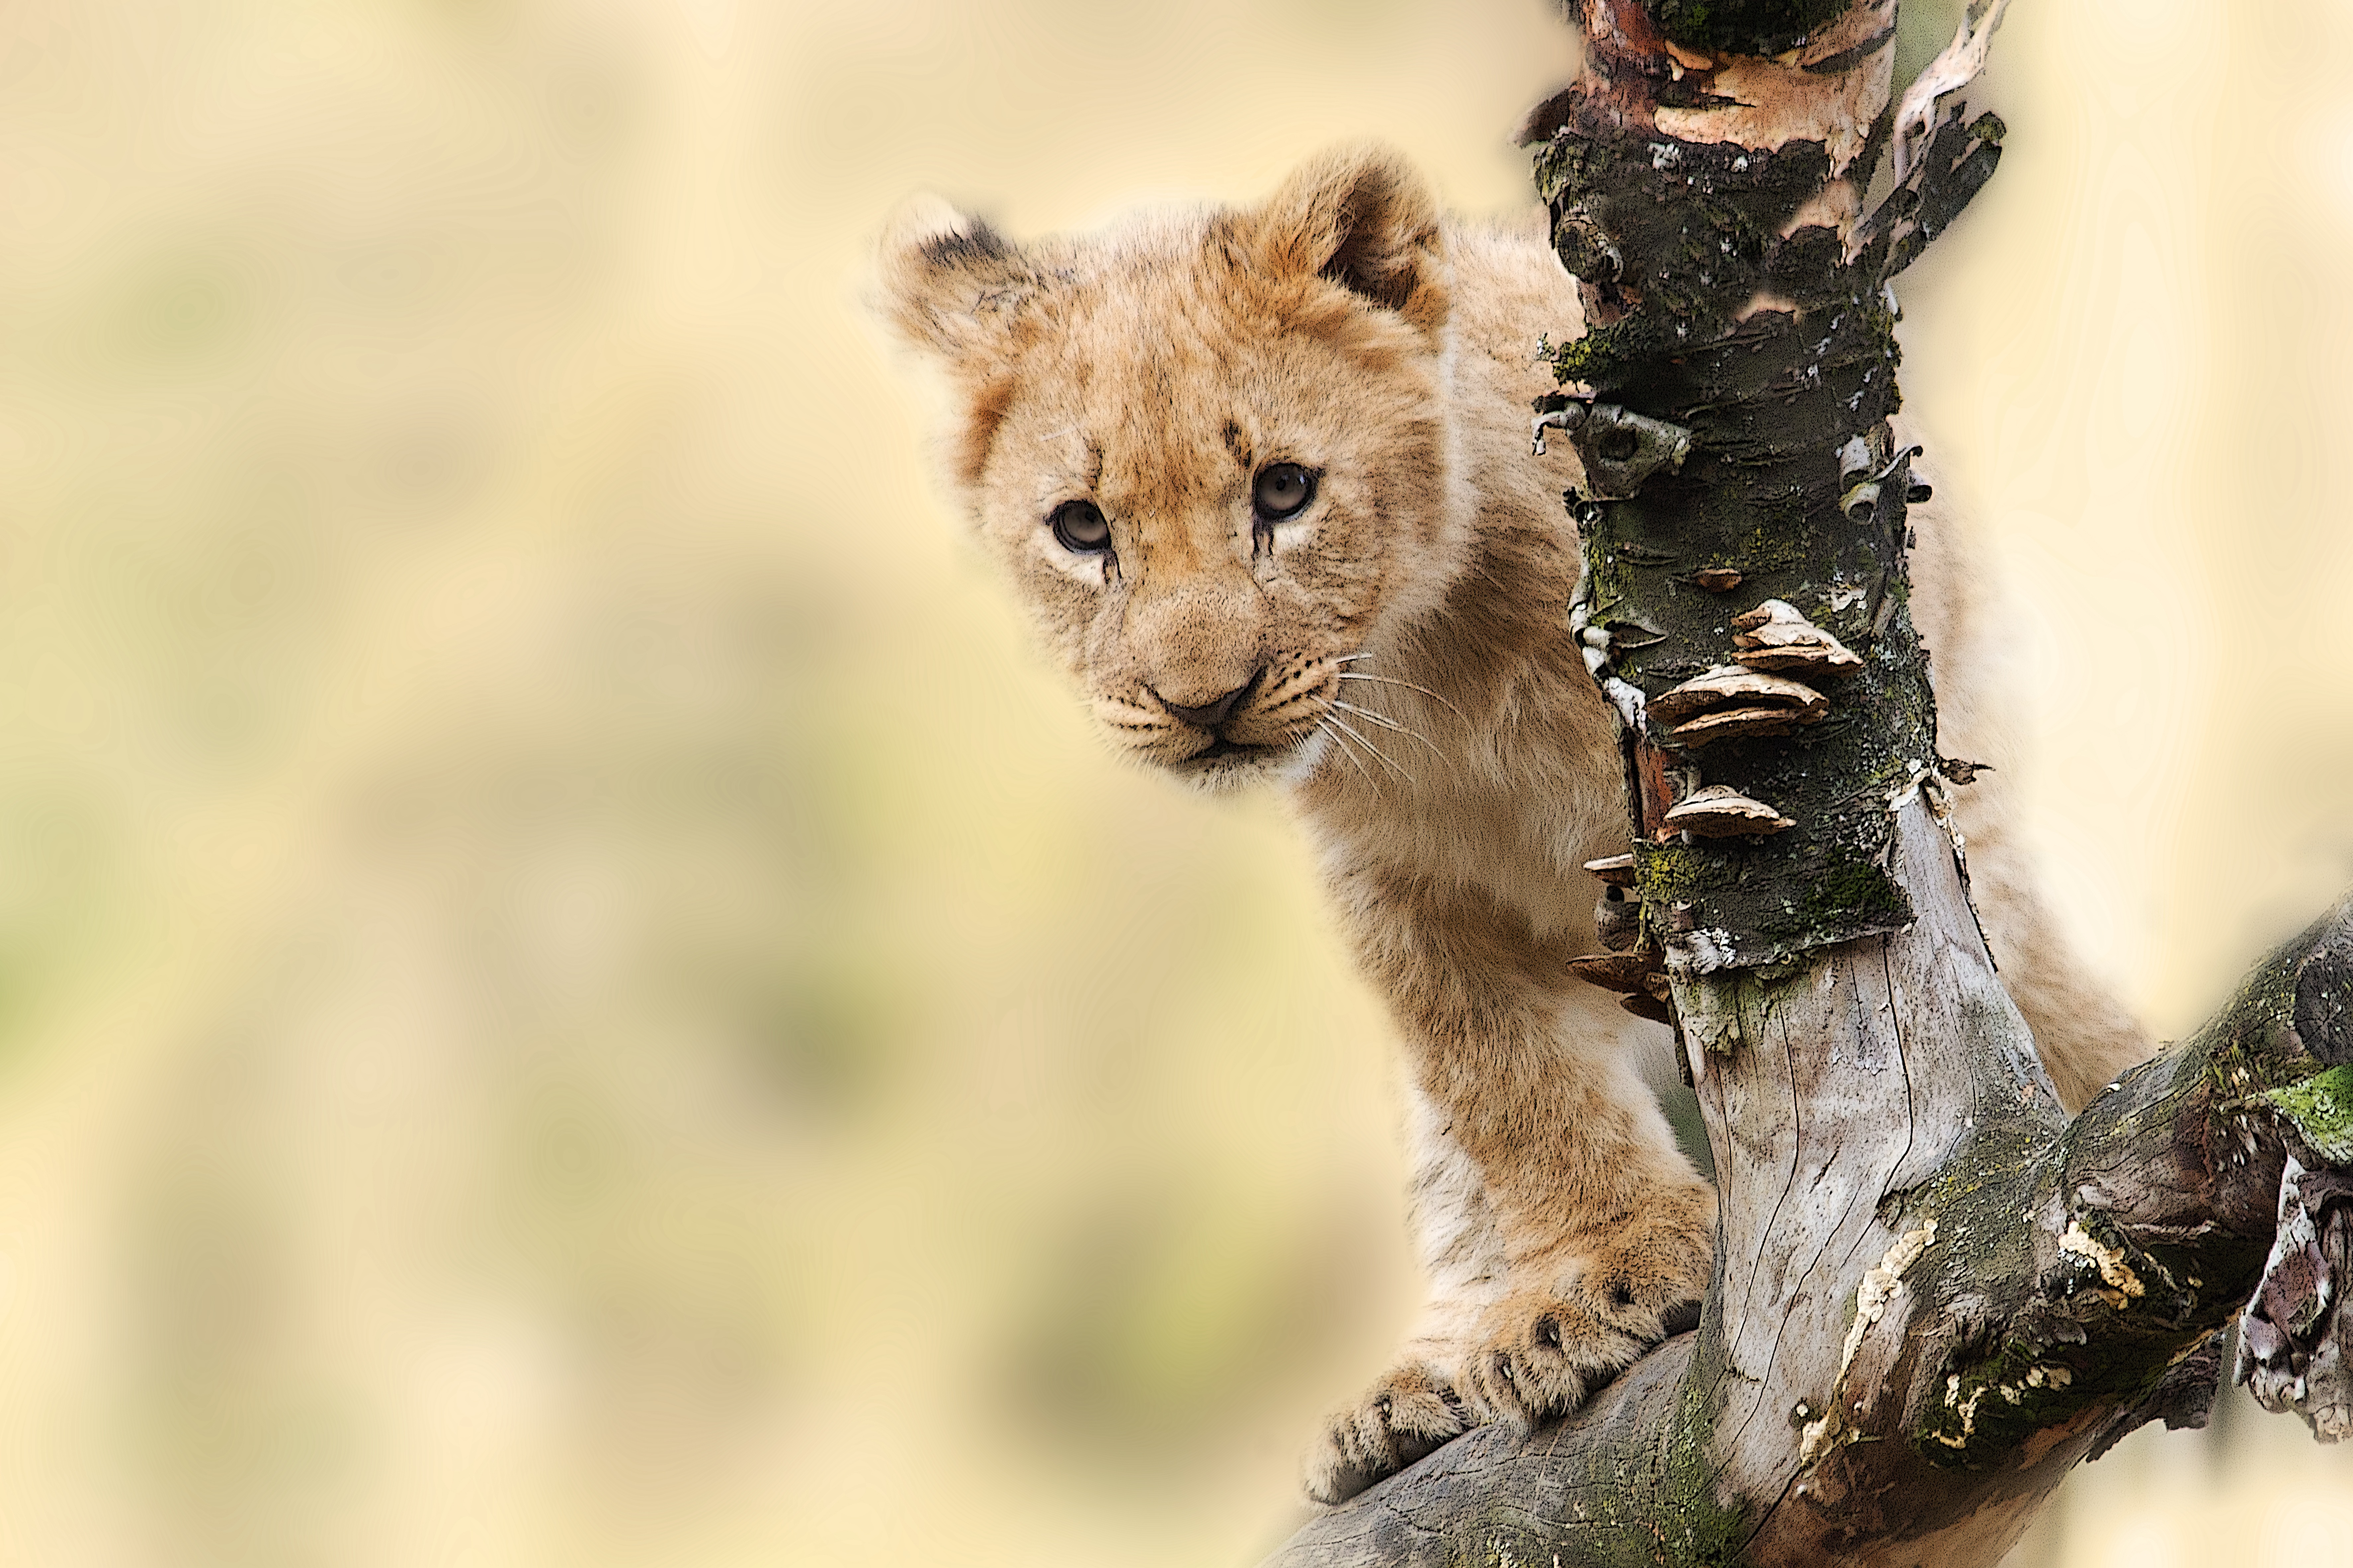
nature, animal, wildlife, wild, young, youth, africa, mammal, predator, fauna, lion, big cat, wild animal, whiskers, vertebrate, tanzania, animal world, safari, animal portrait, king of the beasts, panthera leo, lion cub, lion portrait, big cats, small to medium sized cats, cat like mammal